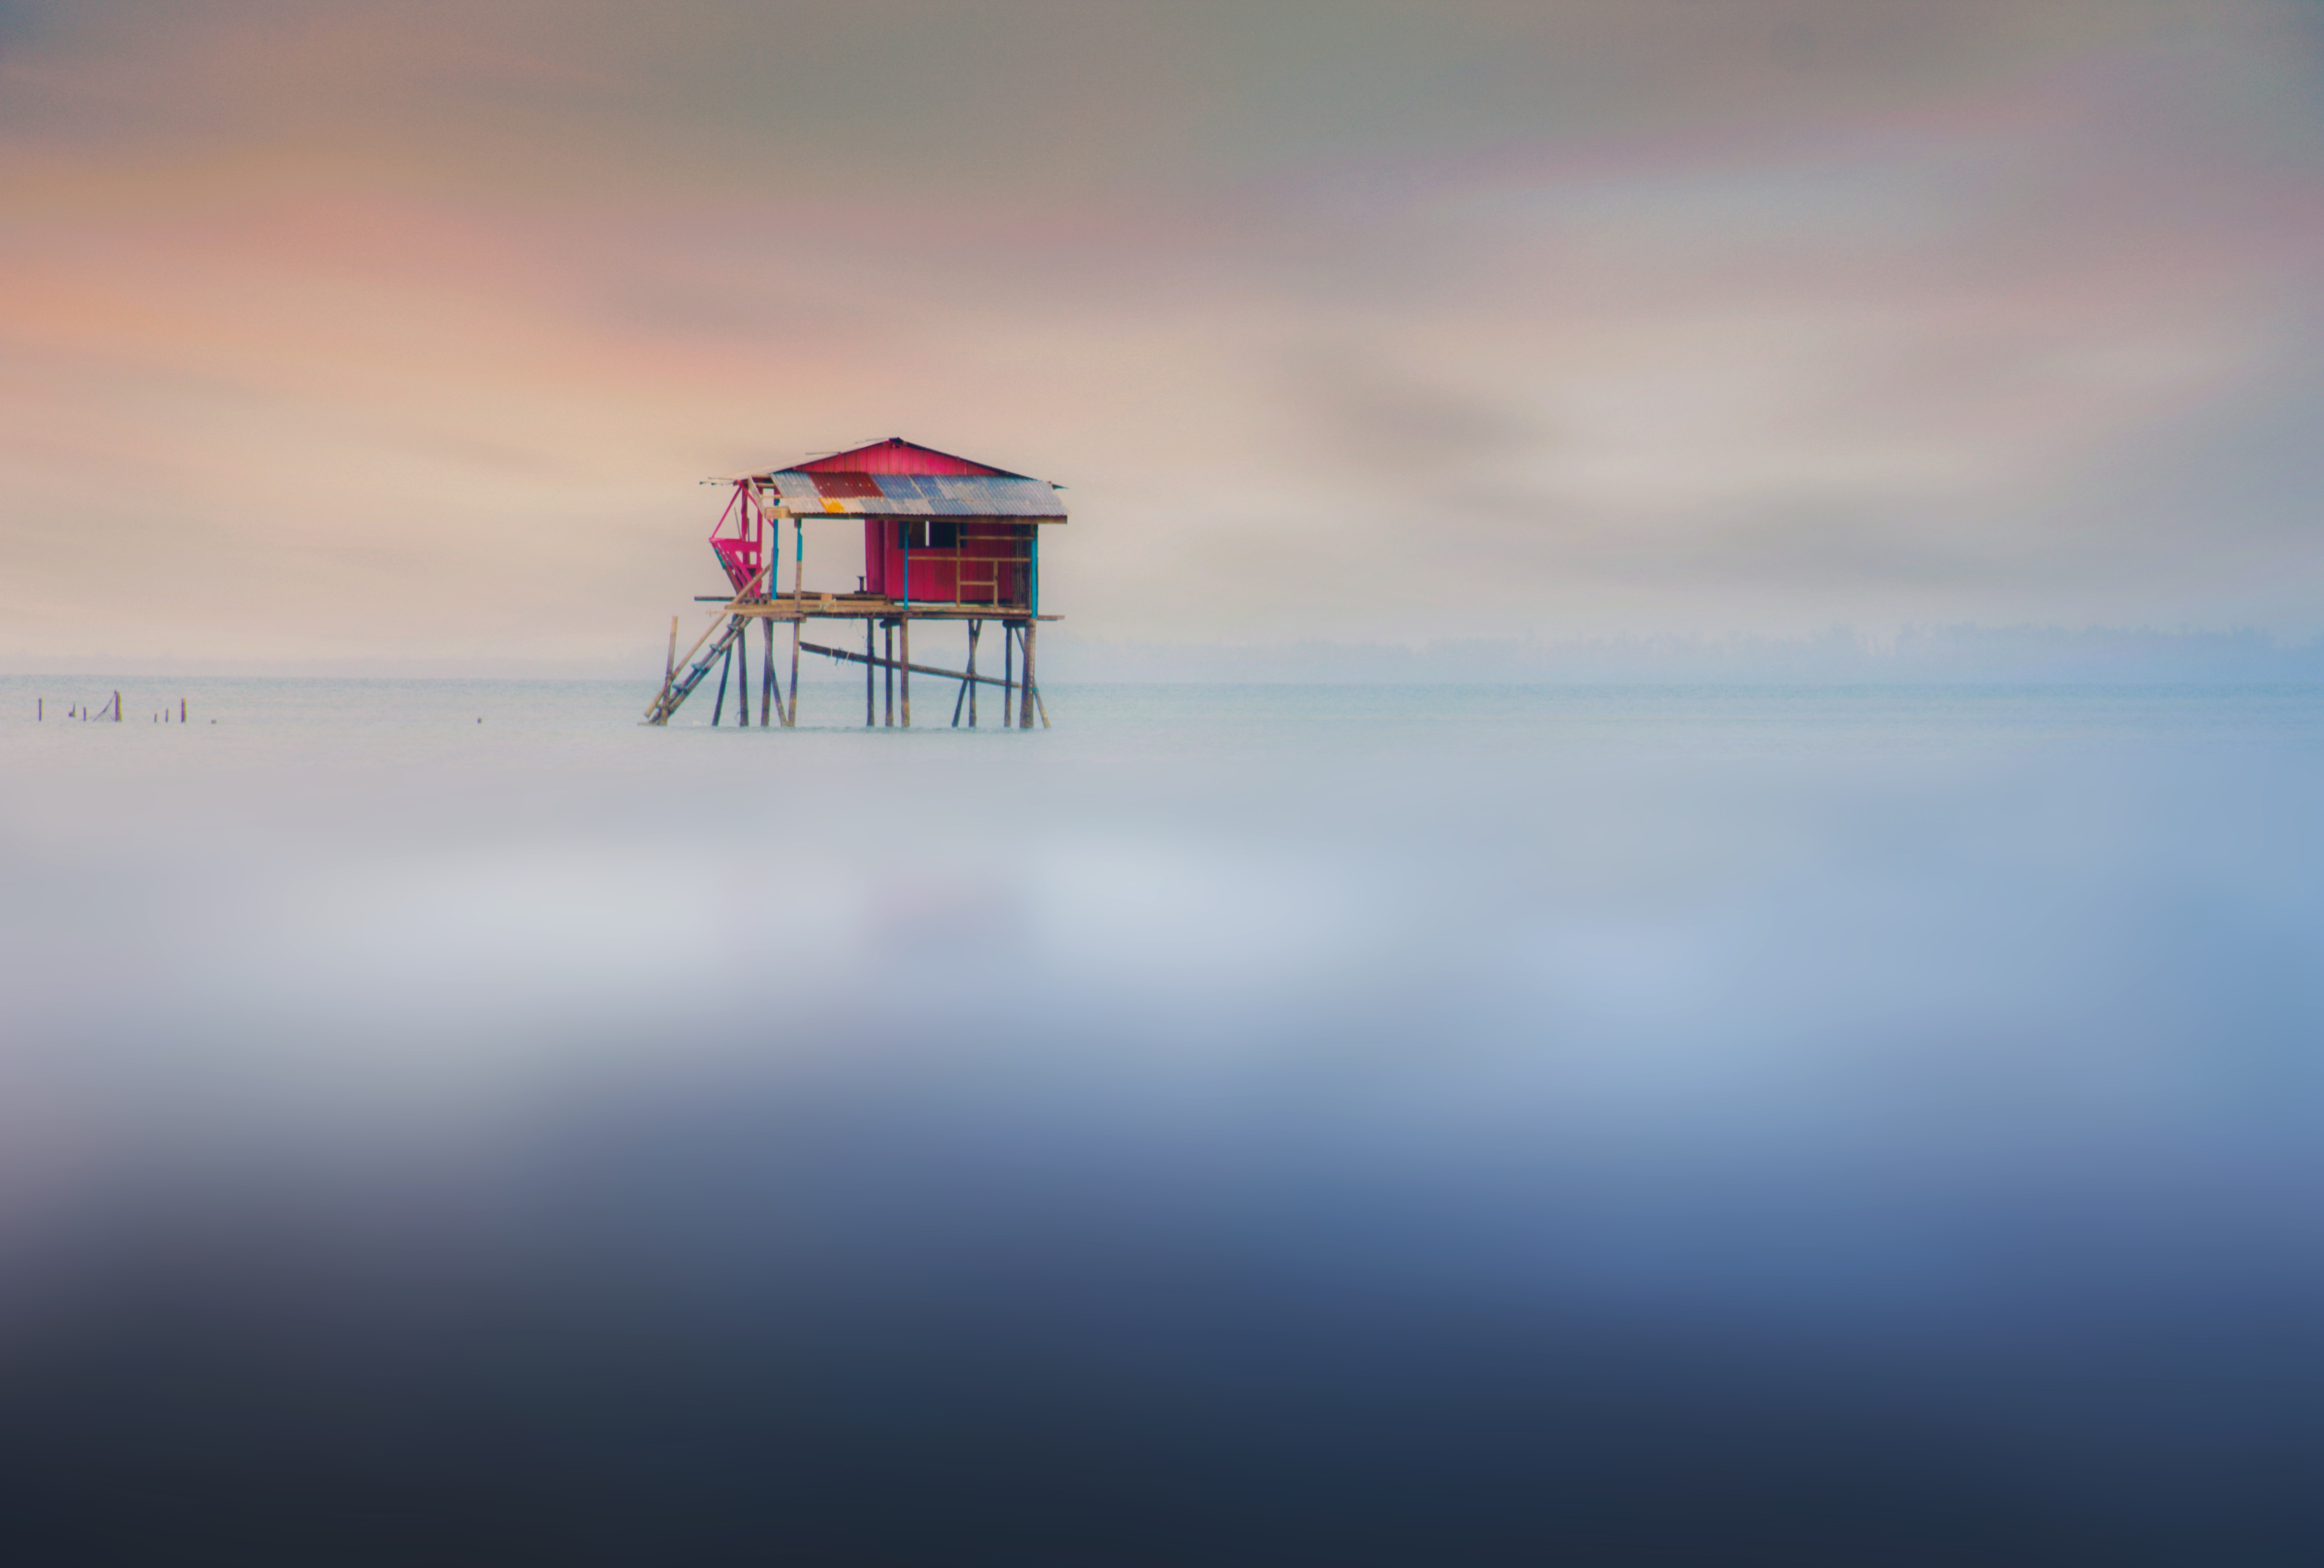
beach, landscape, sea, nature, outdoor, ocean, horizon, mountain, light, abstract, cloud, architecture, sky, sunrise, sunset, house, sunlight, morning, wave, interior, window, lake, dawn, atmosphere, home, isolated, panorama, summer, travel, dusk, panoramic, evening, construction, reflection, tower, peaceful, scenery, blue, exterior, tourism, watercolor, eco, blue sky, art, background, seasons, beauty, concept, amazing, beautiful, fine, destination, sky clouds, house construction, nature landscape, blue background, sky background, colourful background, house icon, objects isolated, atmospheric phenomenon, atmosphere of earth